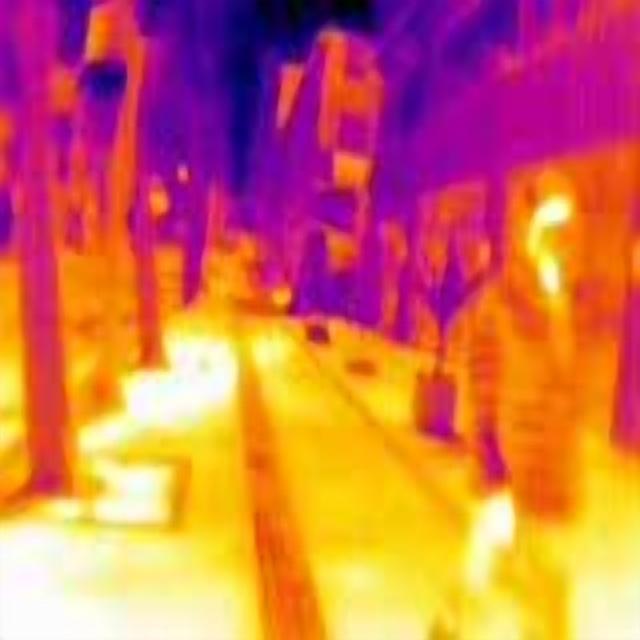
Detected objects:
label: person